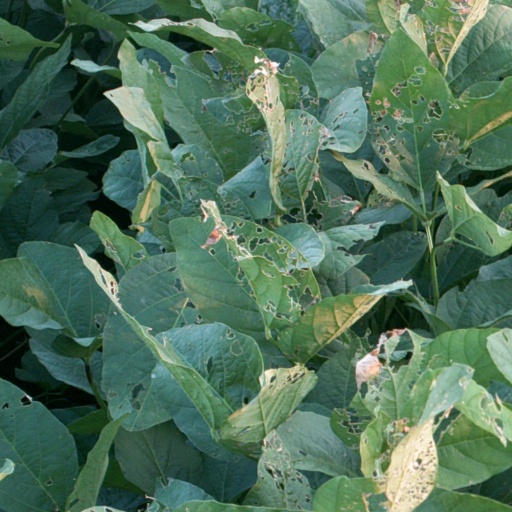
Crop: soybean